Legion of Honor (museum)

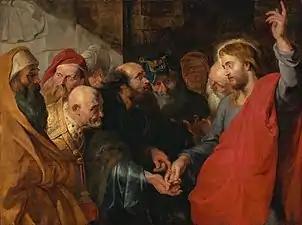
"The Tribute Money", Peter Paul Rubens (c. 1610–15).

The Legion of Honor displays a collection spanning more than 6,000 years of ancient and European art and houses the Achenbach Foundation for Graphic Arts.